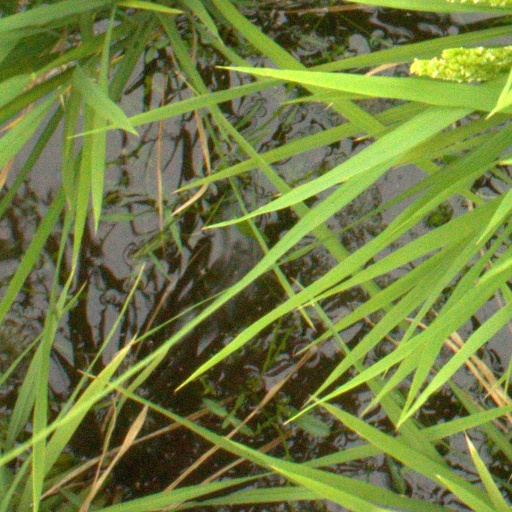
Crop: rice